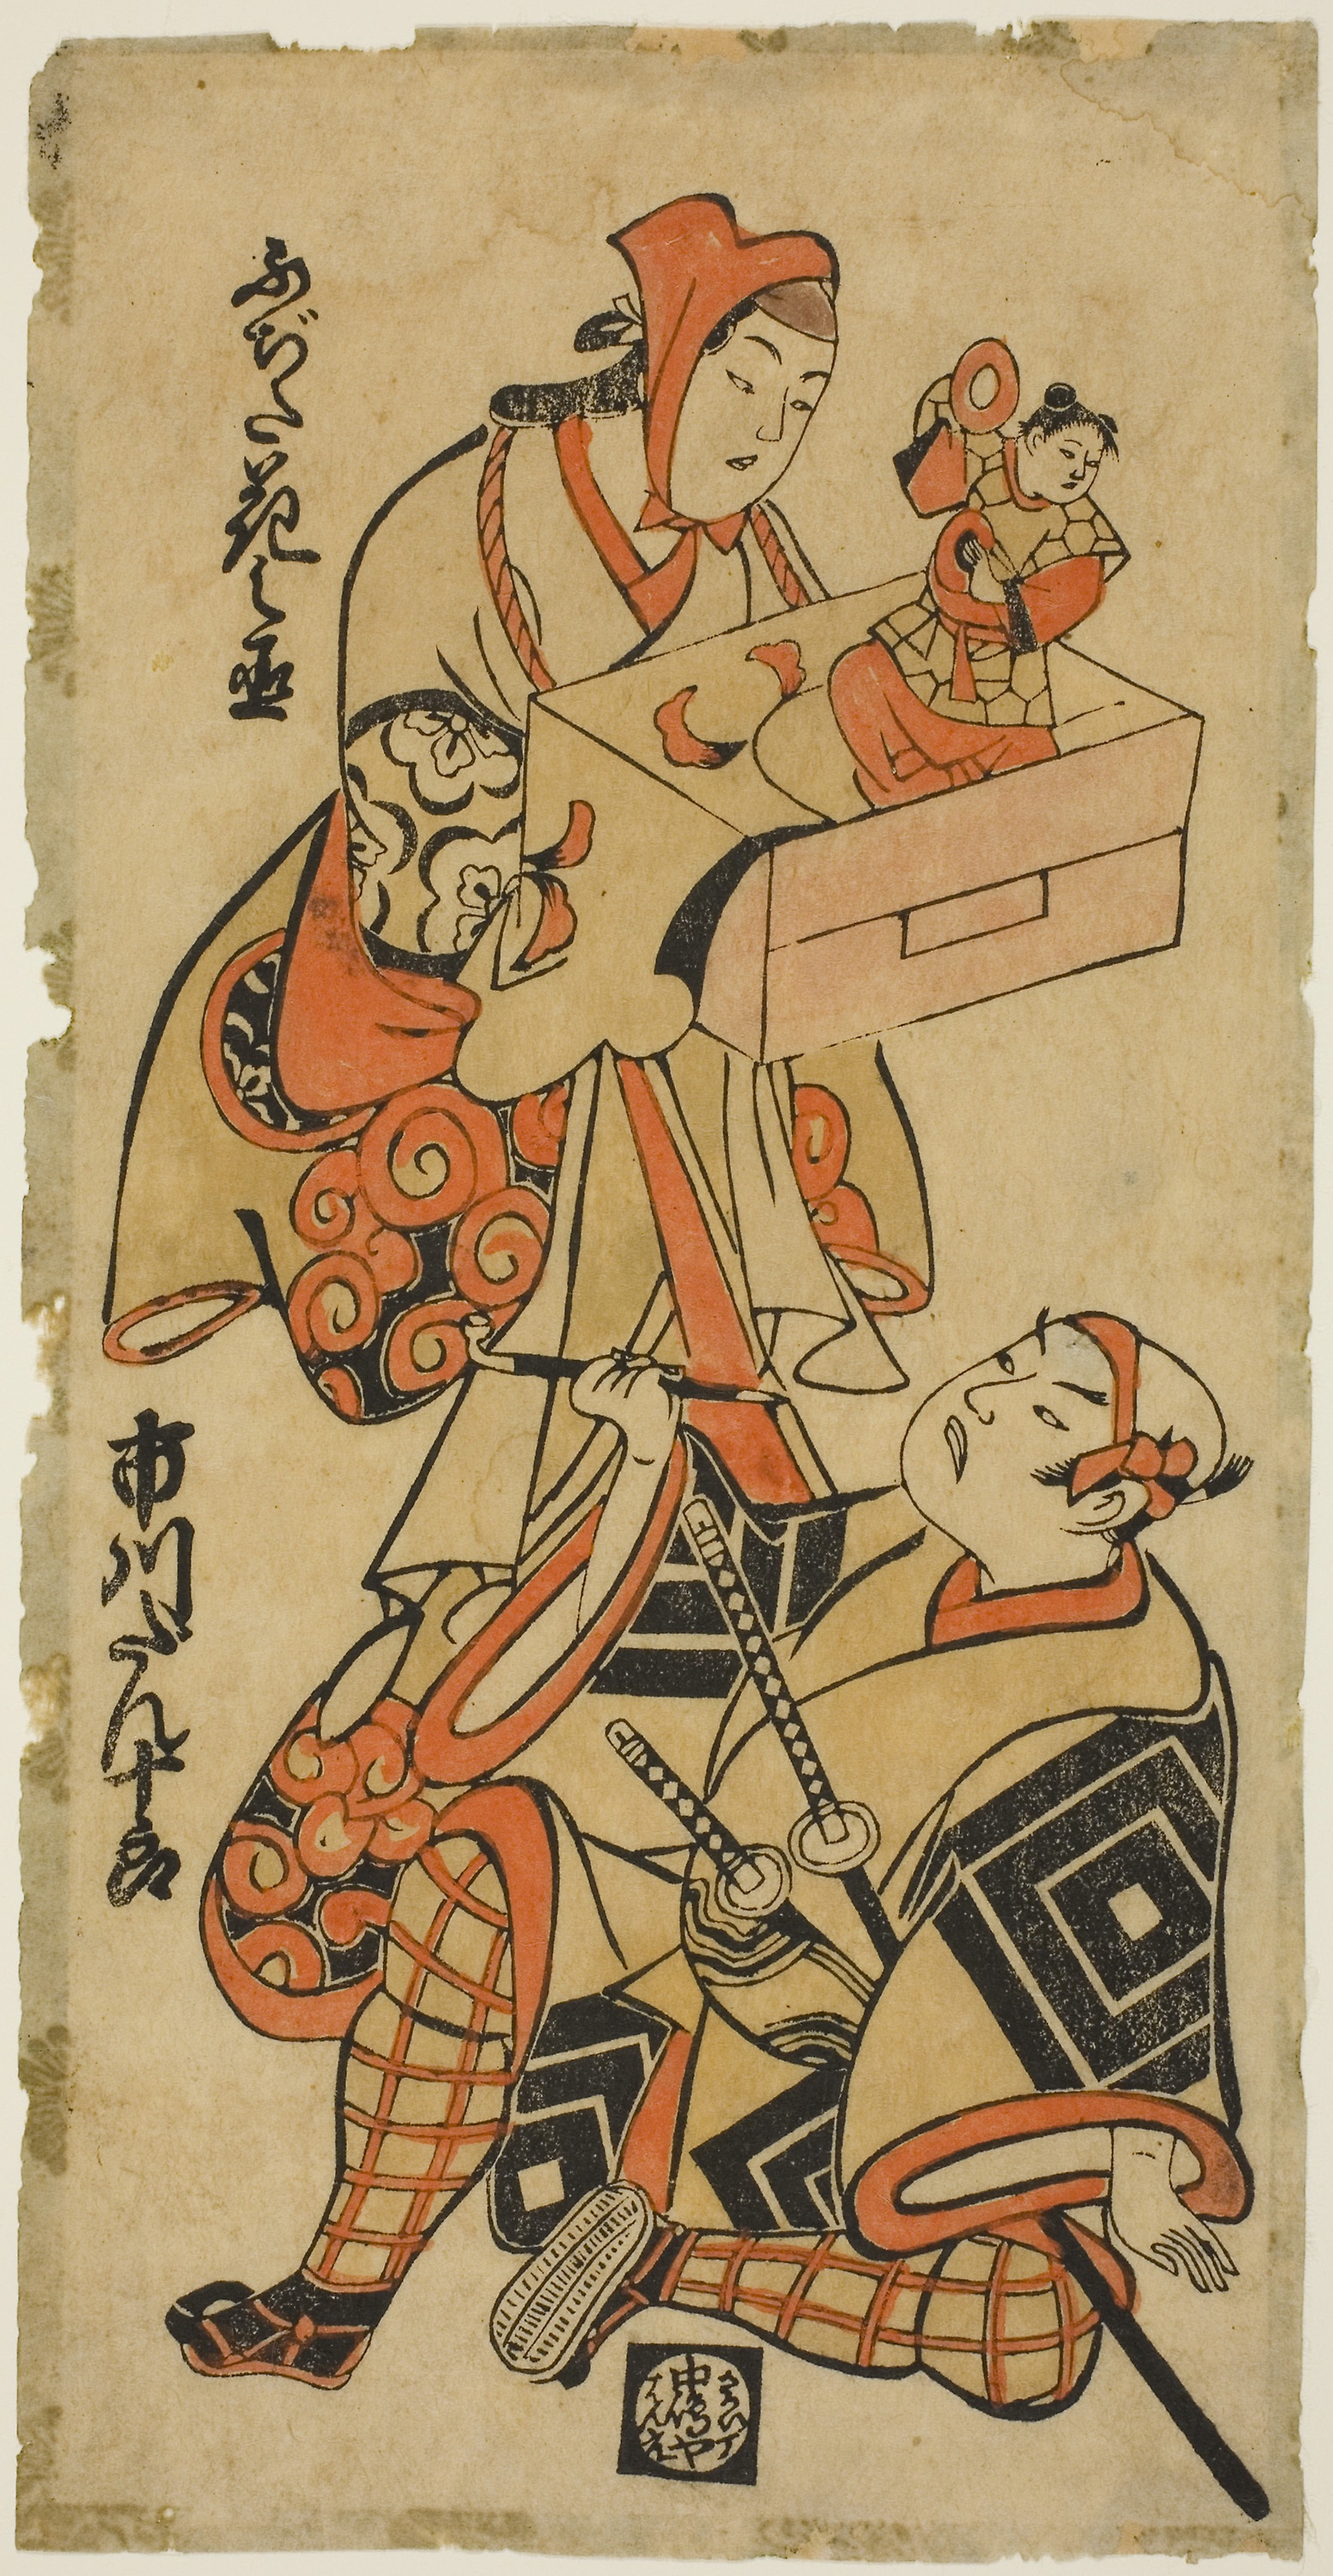
art, illustration, drawing, fictional character